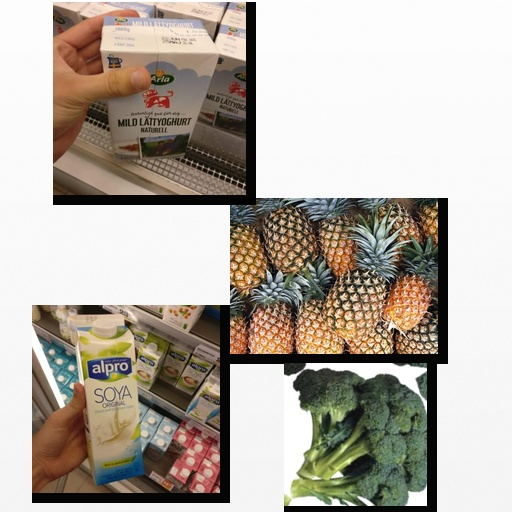
Food items: natural_low_fat_yogurt, broccoli, pineapple, soy_milk